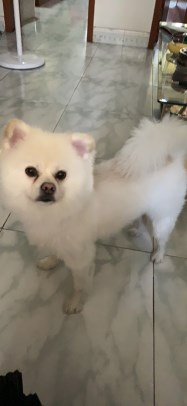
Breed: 1936-n000005-Pomeranian